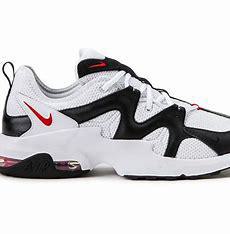
Brand: Nike
Model: Air Max Graviton